Little spiderhunter

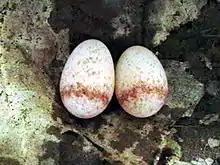
Little Spiderhunter eggs ]

The species is found in Bangladesh, Bhutan, Brunei, Cambodia, China, India, Indonesia, Laos, Malaysia, Myanmar, Nepal, Philippines, Thailand, and Vietnam. Within India, there are disjunct populations in the Eastern Ghats from Lamasinghi, Visakhapatnam and parts of Orissa) and the Western Ghats apart from the main distribution in north-east India that extends into Southeast Asia. A record from the Nicobar Islands is considered doubtful.